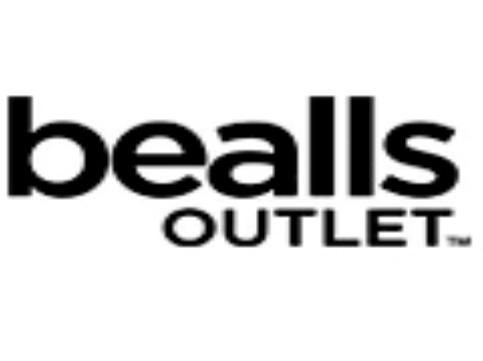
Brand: bealls
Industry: Others